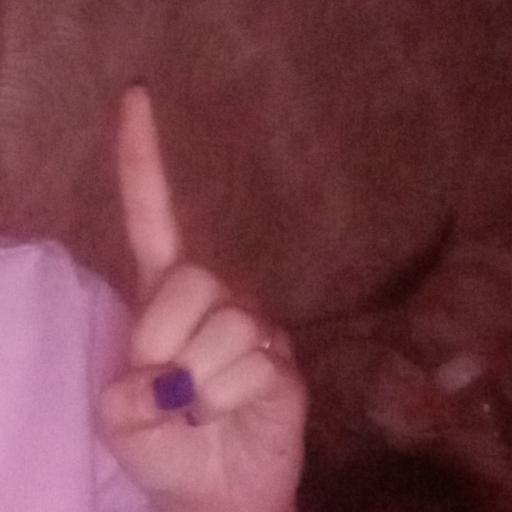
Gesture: one